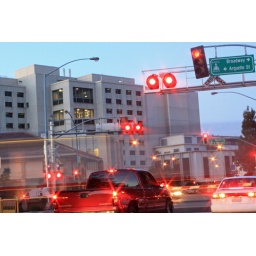
I liked the ghost image of the train going by. The big building in the background is the jail.